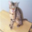
Label: cat